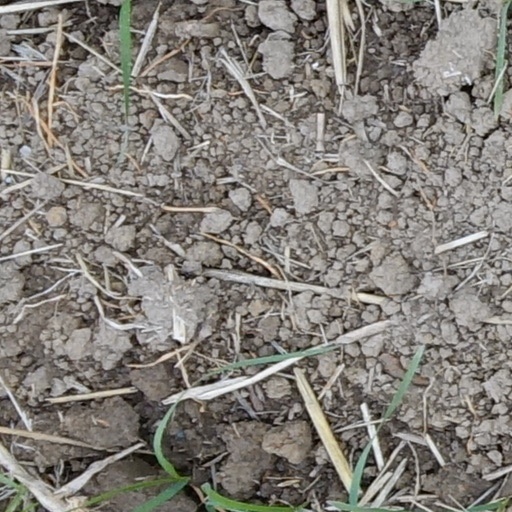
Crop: wheat